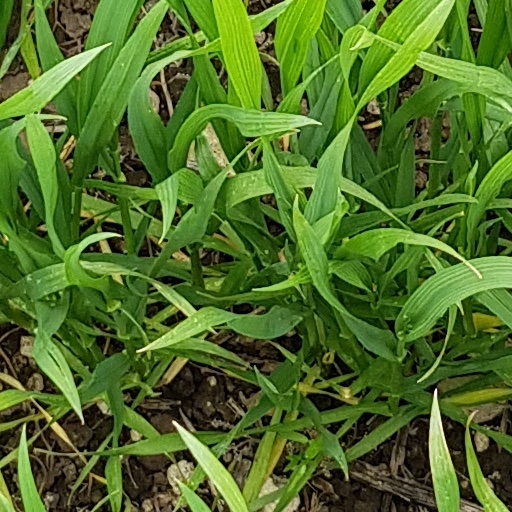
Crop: wheat